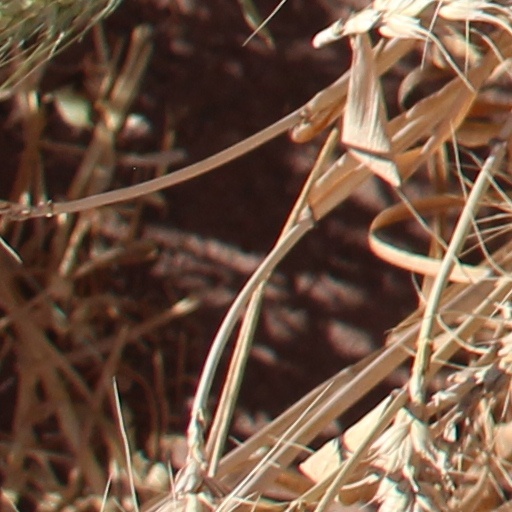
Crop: wheat